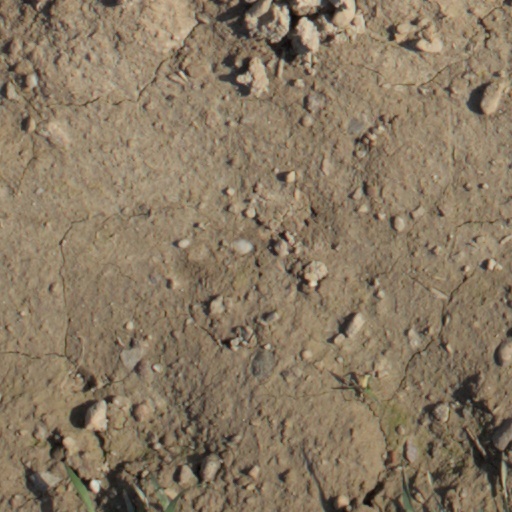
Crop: wheat